Biolinguistics

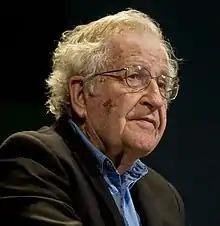
Noam Chomsky

In "Aspects of the theory of Syntax", Chomsky proposed that languages are the product of a biologically determined capacity present in all humans, located in the brain. He addresses three core questions of biolinguistics: what constitutes the knowledge of language, how is knowledge acquired, how is the knowledge put to use? A great deal of ours must be innate, supporting his claim with the fact that speakers are capable of producing and understanding novel sentences without explicit instructions.